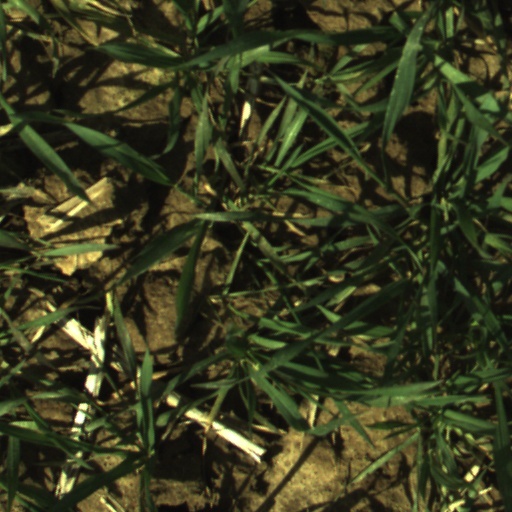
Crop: wheat